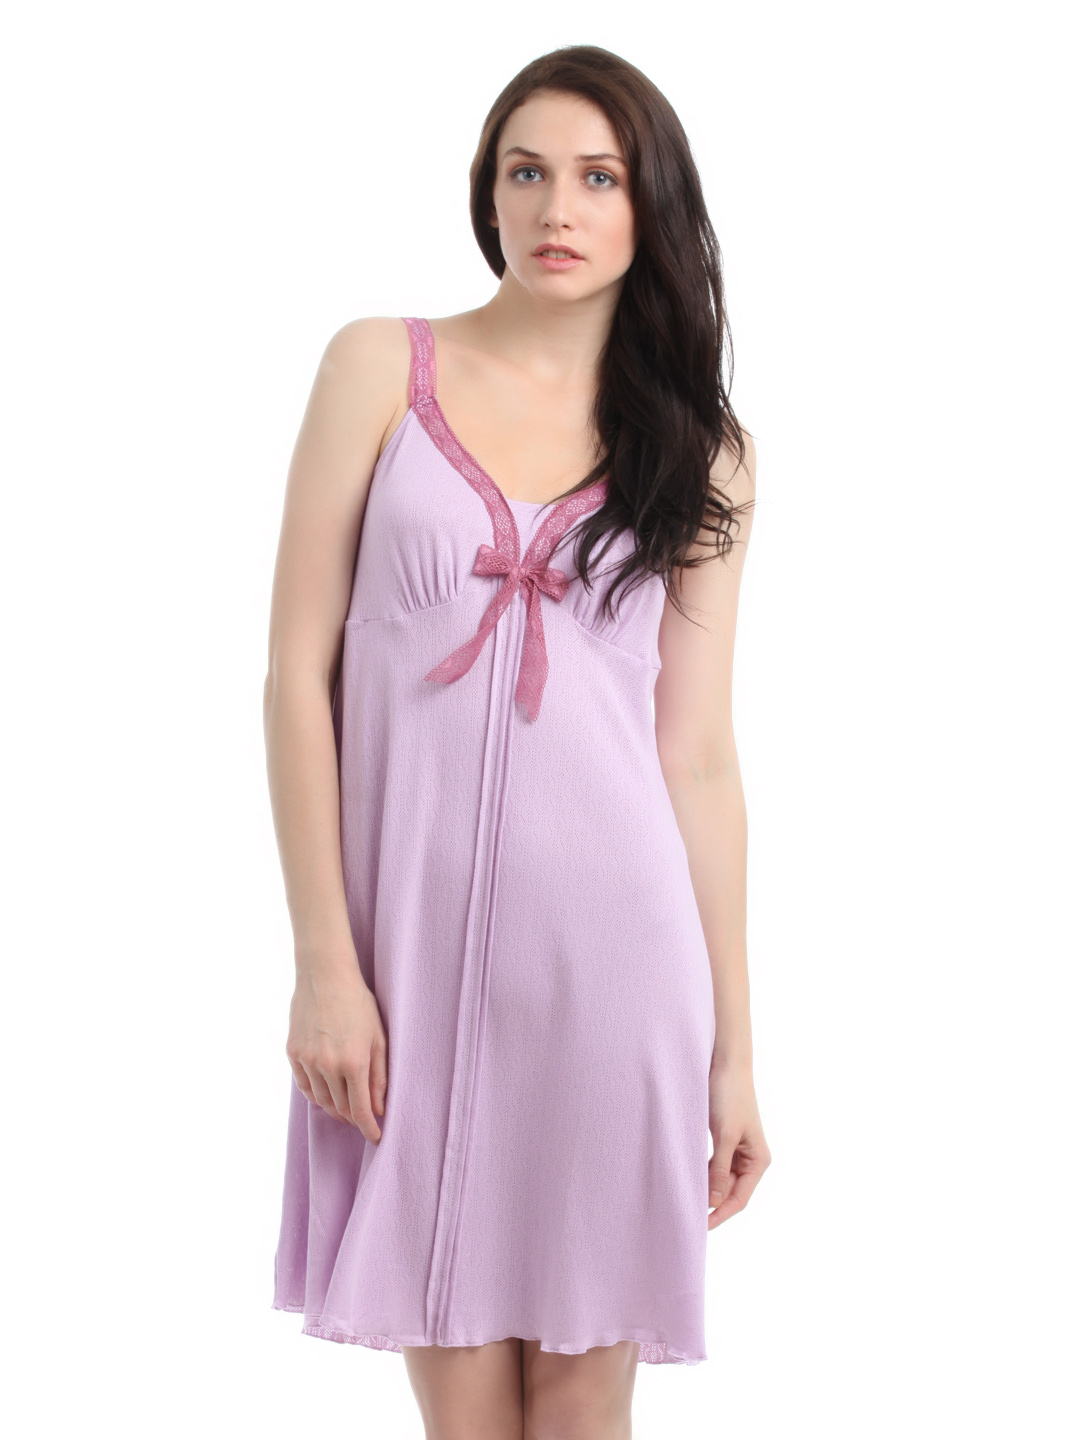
Enamor Women Lavender Nightdress
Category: Apparel / Loungewear and Nightwear / Nightdress
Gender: Women
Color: Lime Green
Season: Summer 2017
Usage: Casual